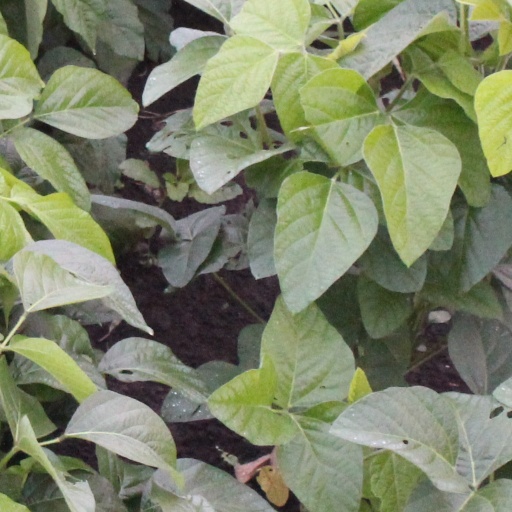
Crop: soybean